Transfer length method

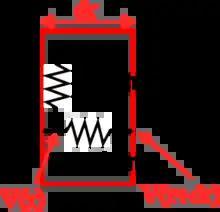
Infinitesimal resistor network for the derivation of the c-TLM differential equations

The physical idea of deriving differential equations for the c-TLM method is the same as for TLM but polar coordinates are used instead of cartesian coordinates. This changes the resistor network that describes the metal covered area as can be seen in the figure to the right. Like for TLM by using Kirchhoff's circuit laws two coupled differential equations are obtained.